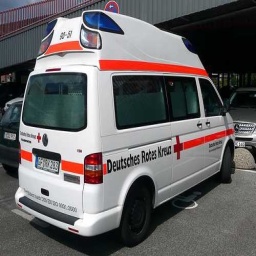
Label: ambulance